Varsity Rugby

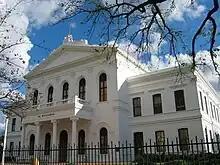
Maties won the first three Varsity Cup competitions

The Varsity Cup tournament was founded in 2008, with former Springbok World Cup winning captain, Francois Piennaar playing a key role in the establishment. It featured the rugby teams of eight universities, with , , , , , , and being the founding members of the competition. At the same time, the Koshuis Rugby Championships (now known as Res Rugby) was also launched; this competition featured the university residence (koshuis) teams that won the internal league for each of the Varsity Cup universities.